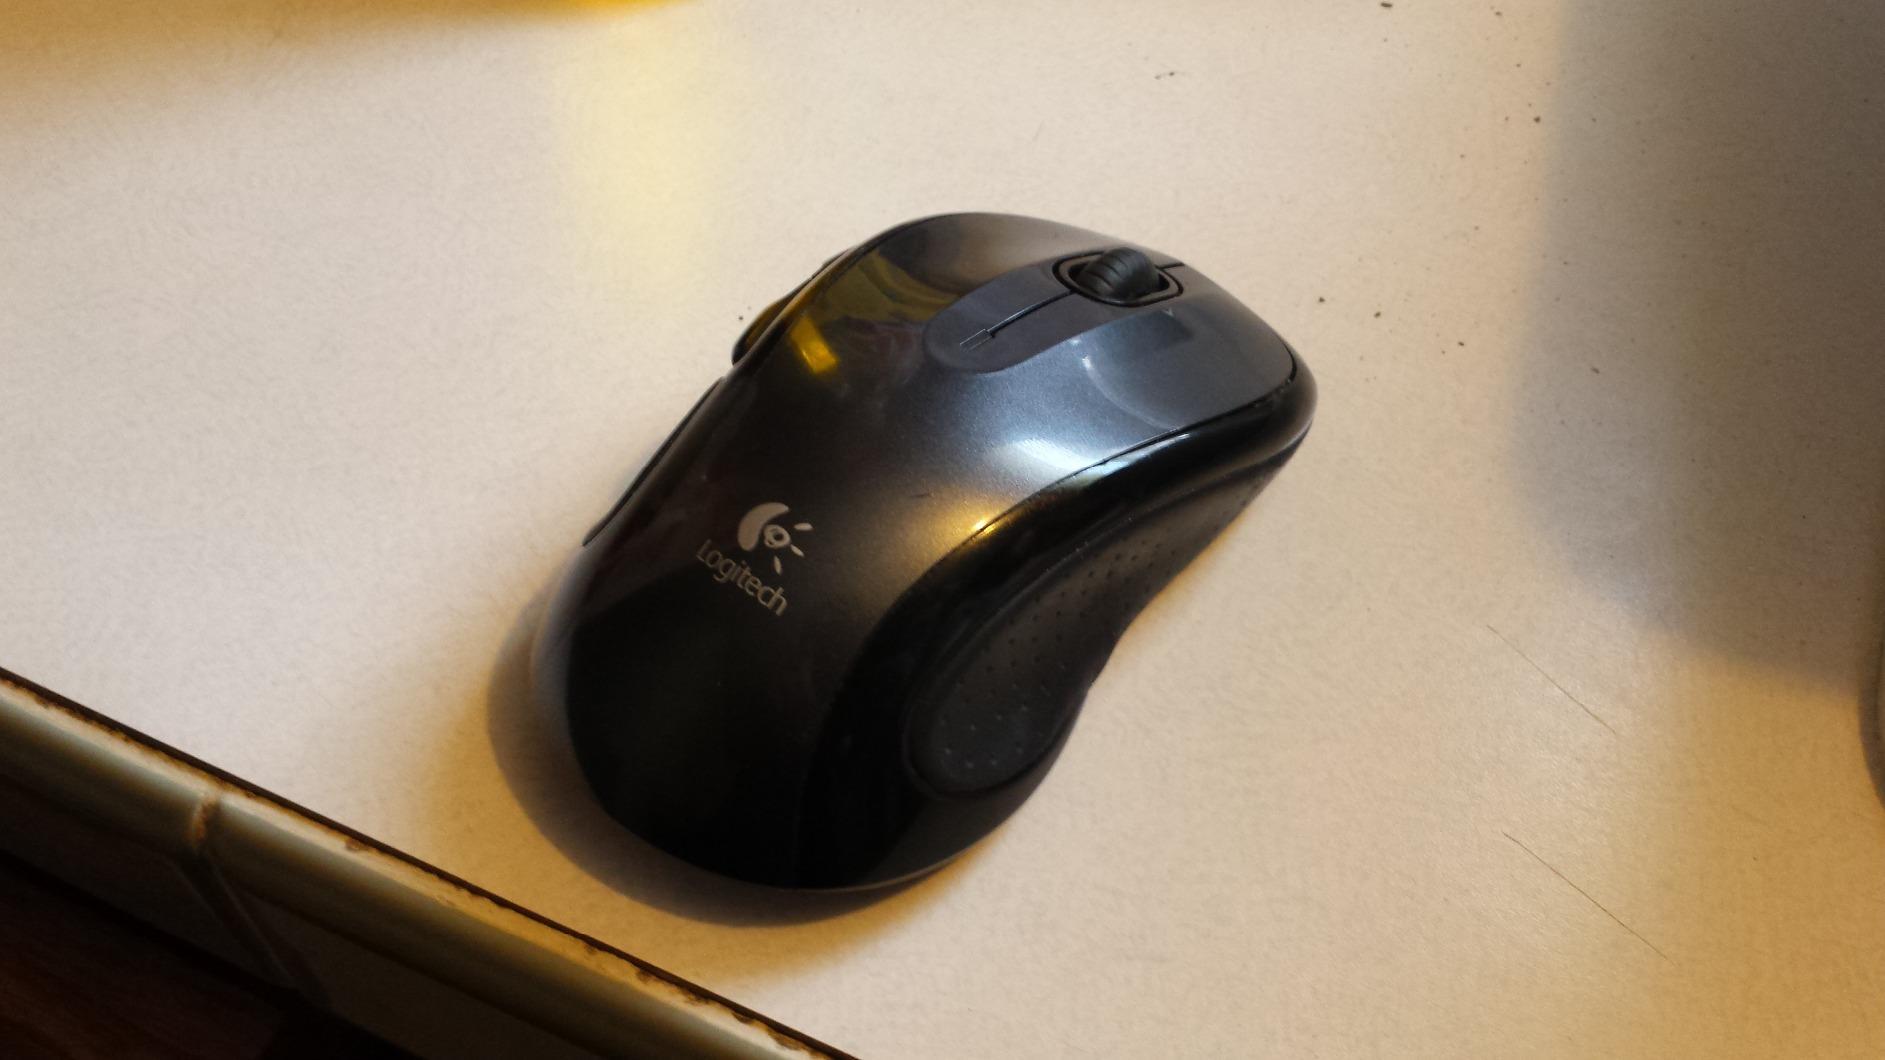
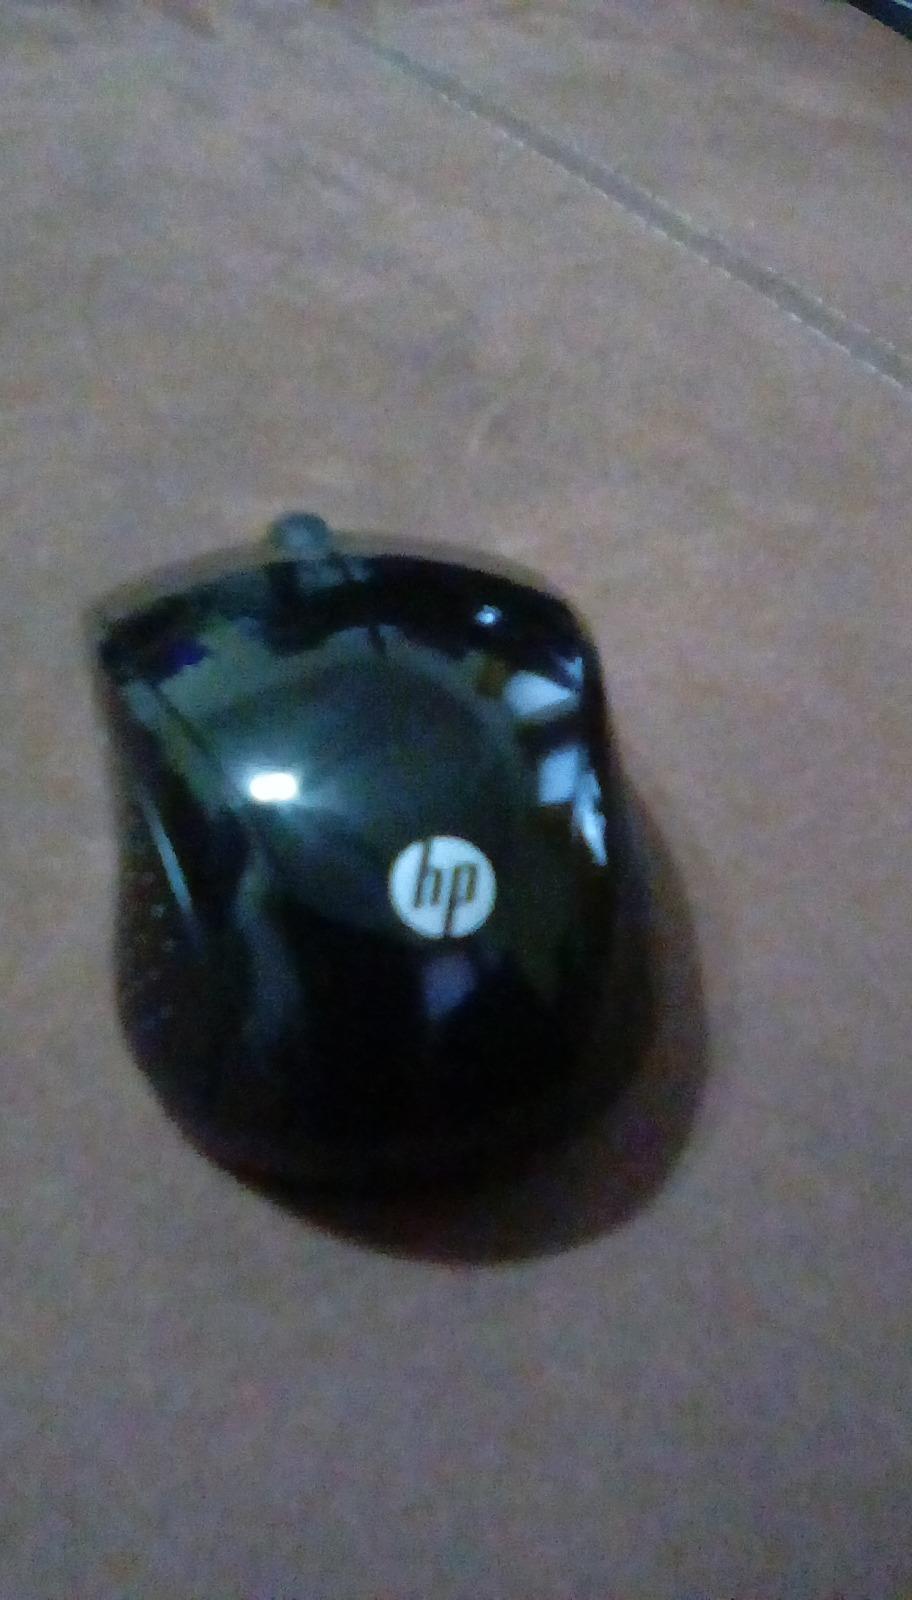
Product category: mouse
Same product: no